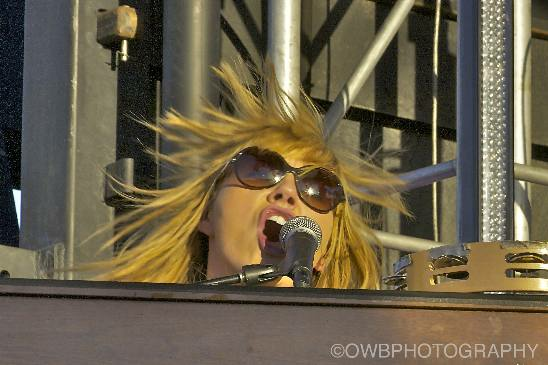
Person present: Yes